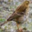
Label: bird